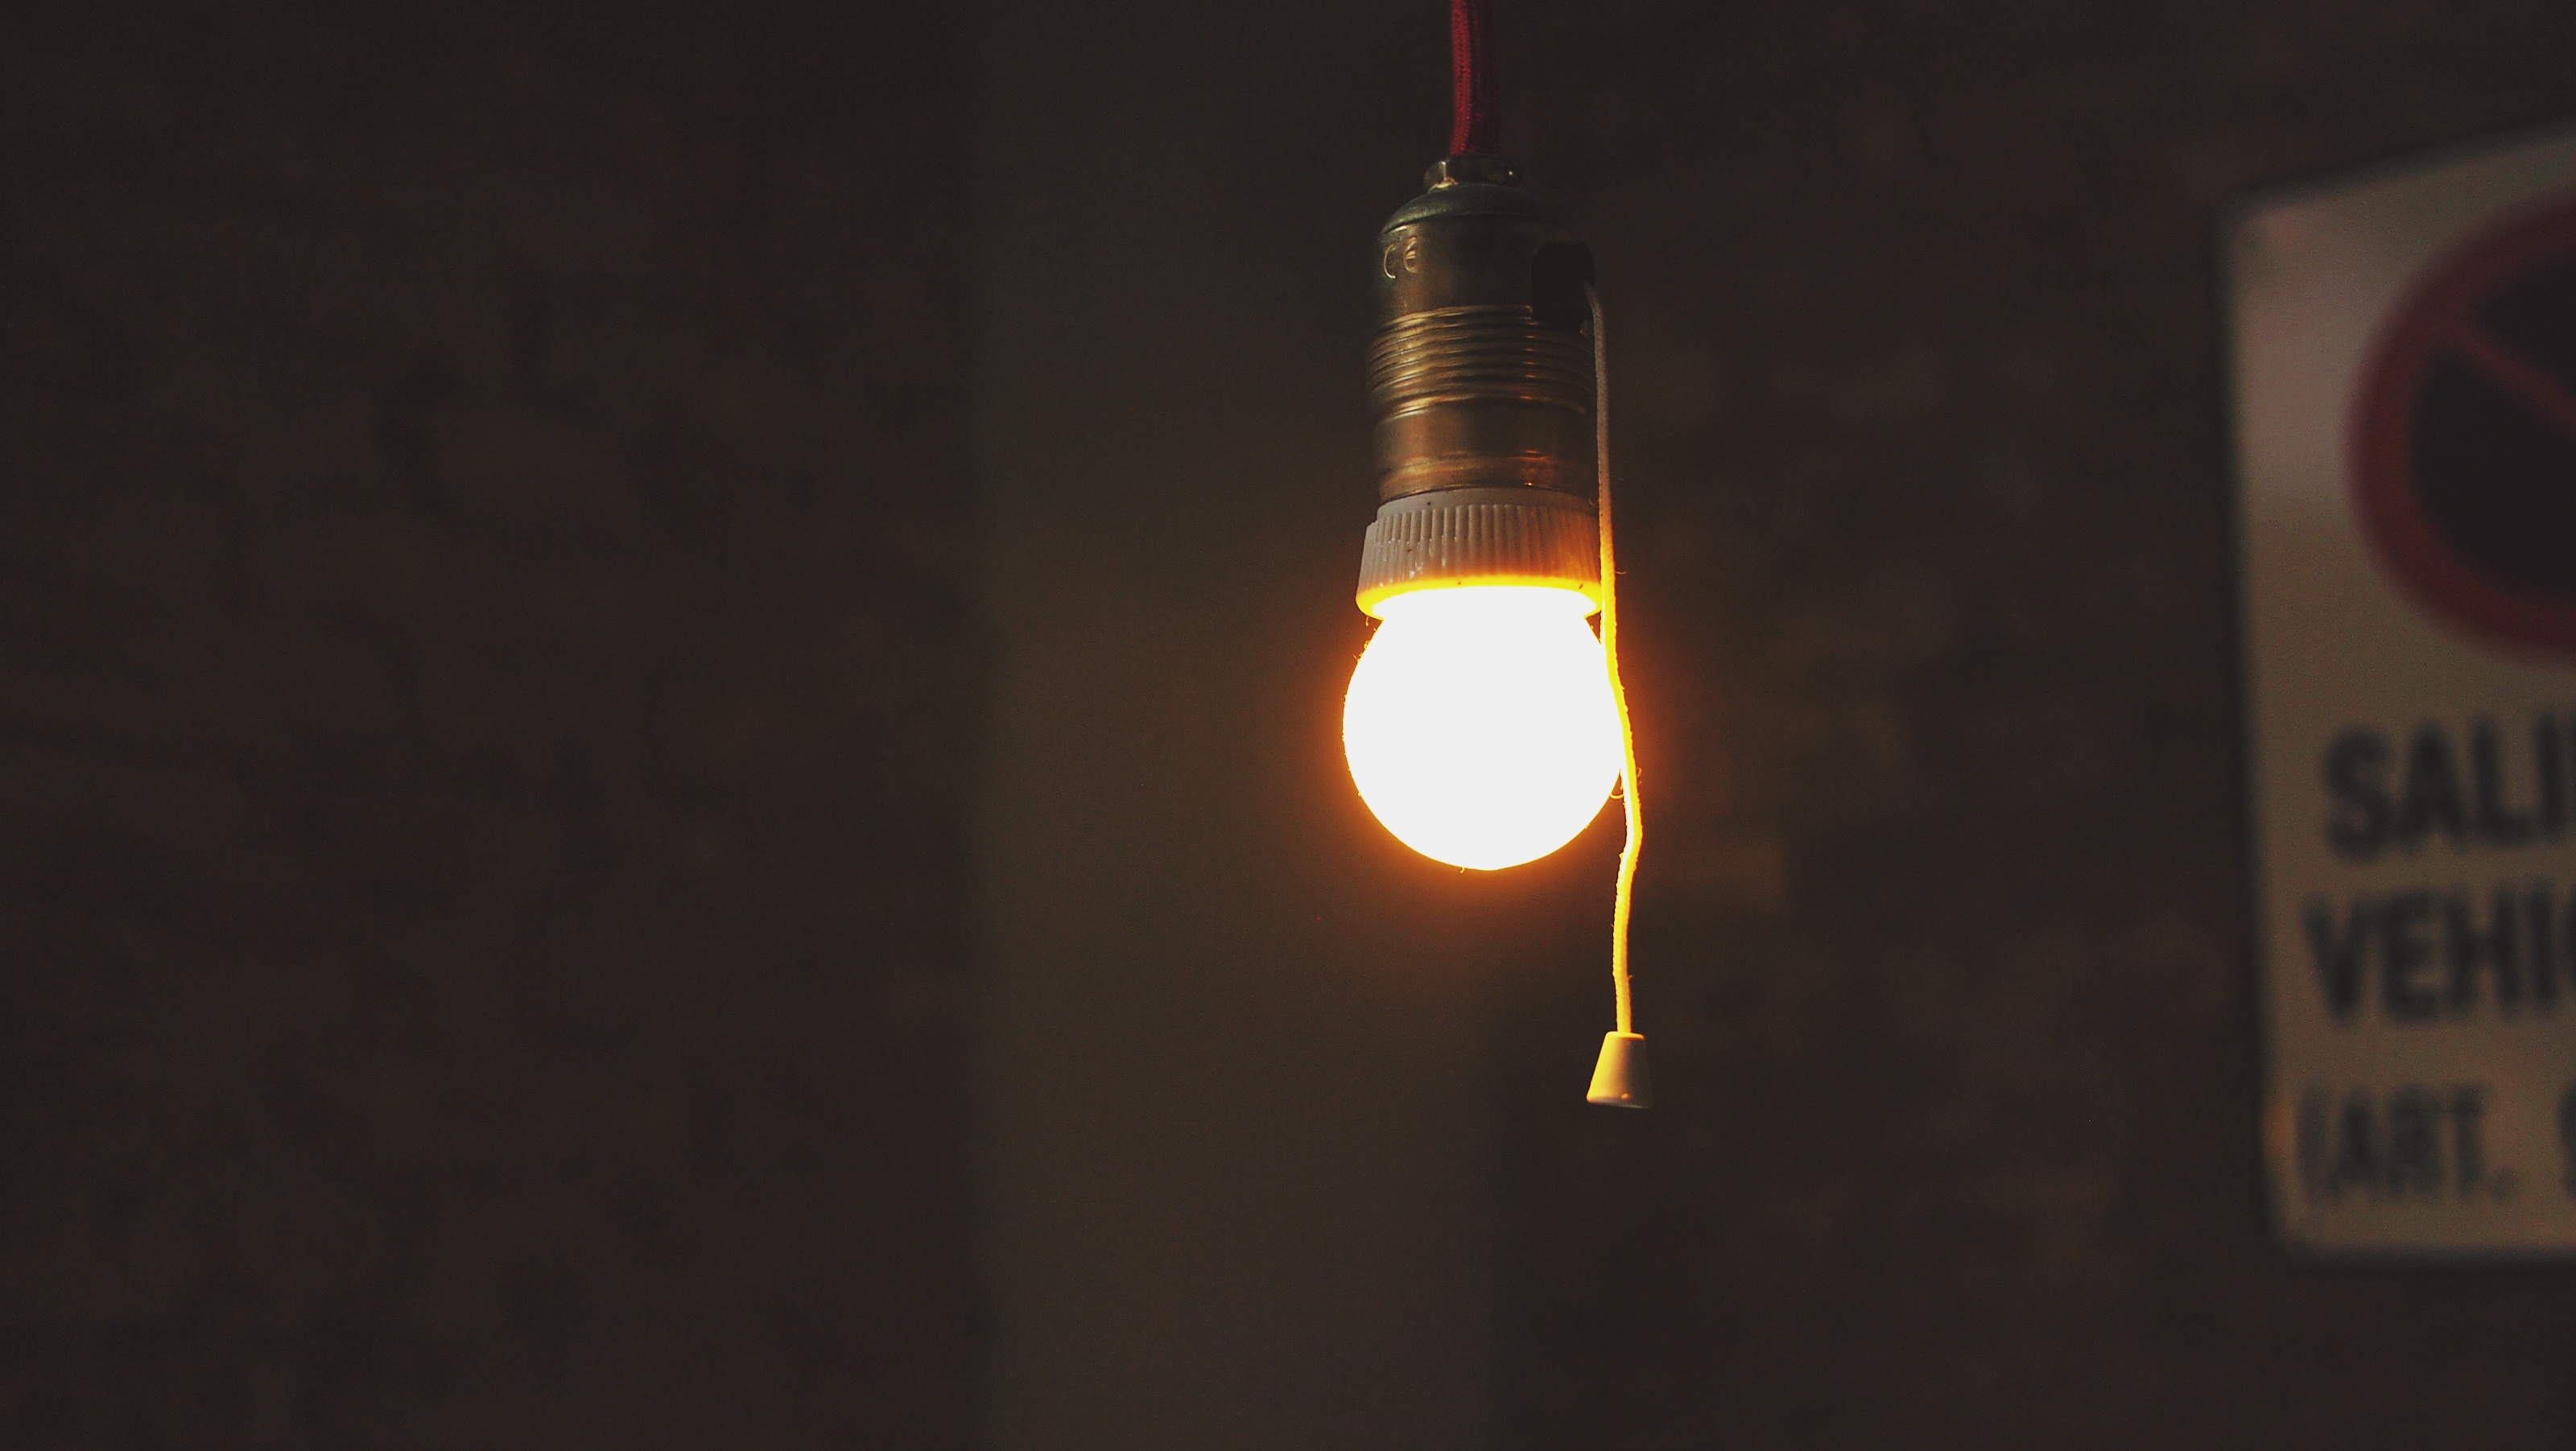
light, darkness, street light, lamp, lighting, light fixture, incandescent light bulb